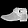
Label: Ankle boot